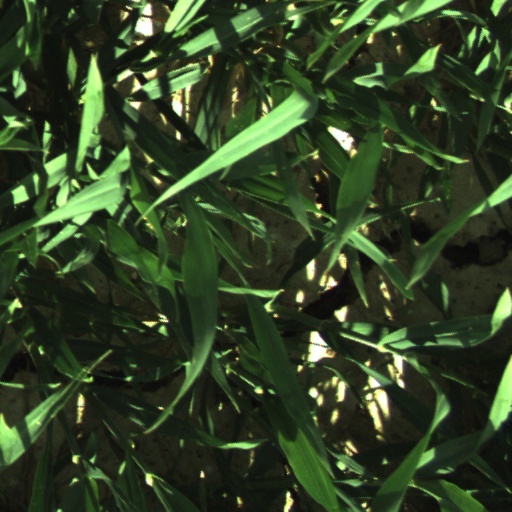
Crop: wheat